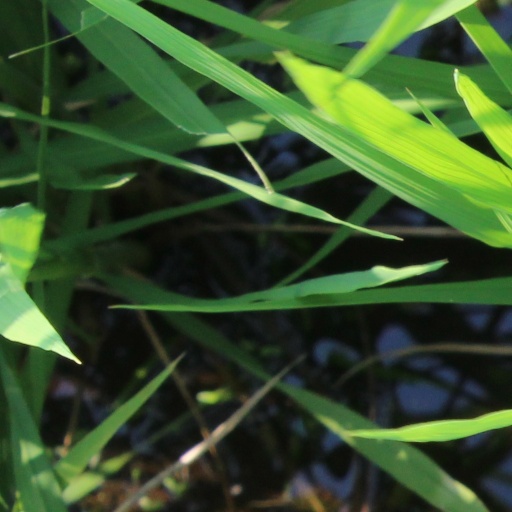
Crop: rice